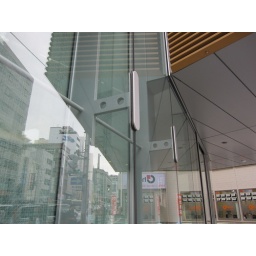
This was cool double curtain wall building we walked by